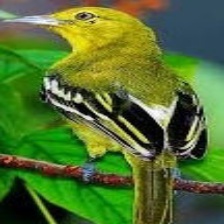
Species: COMMON IORA
Scientific name: AEGITHINA TIPHIA